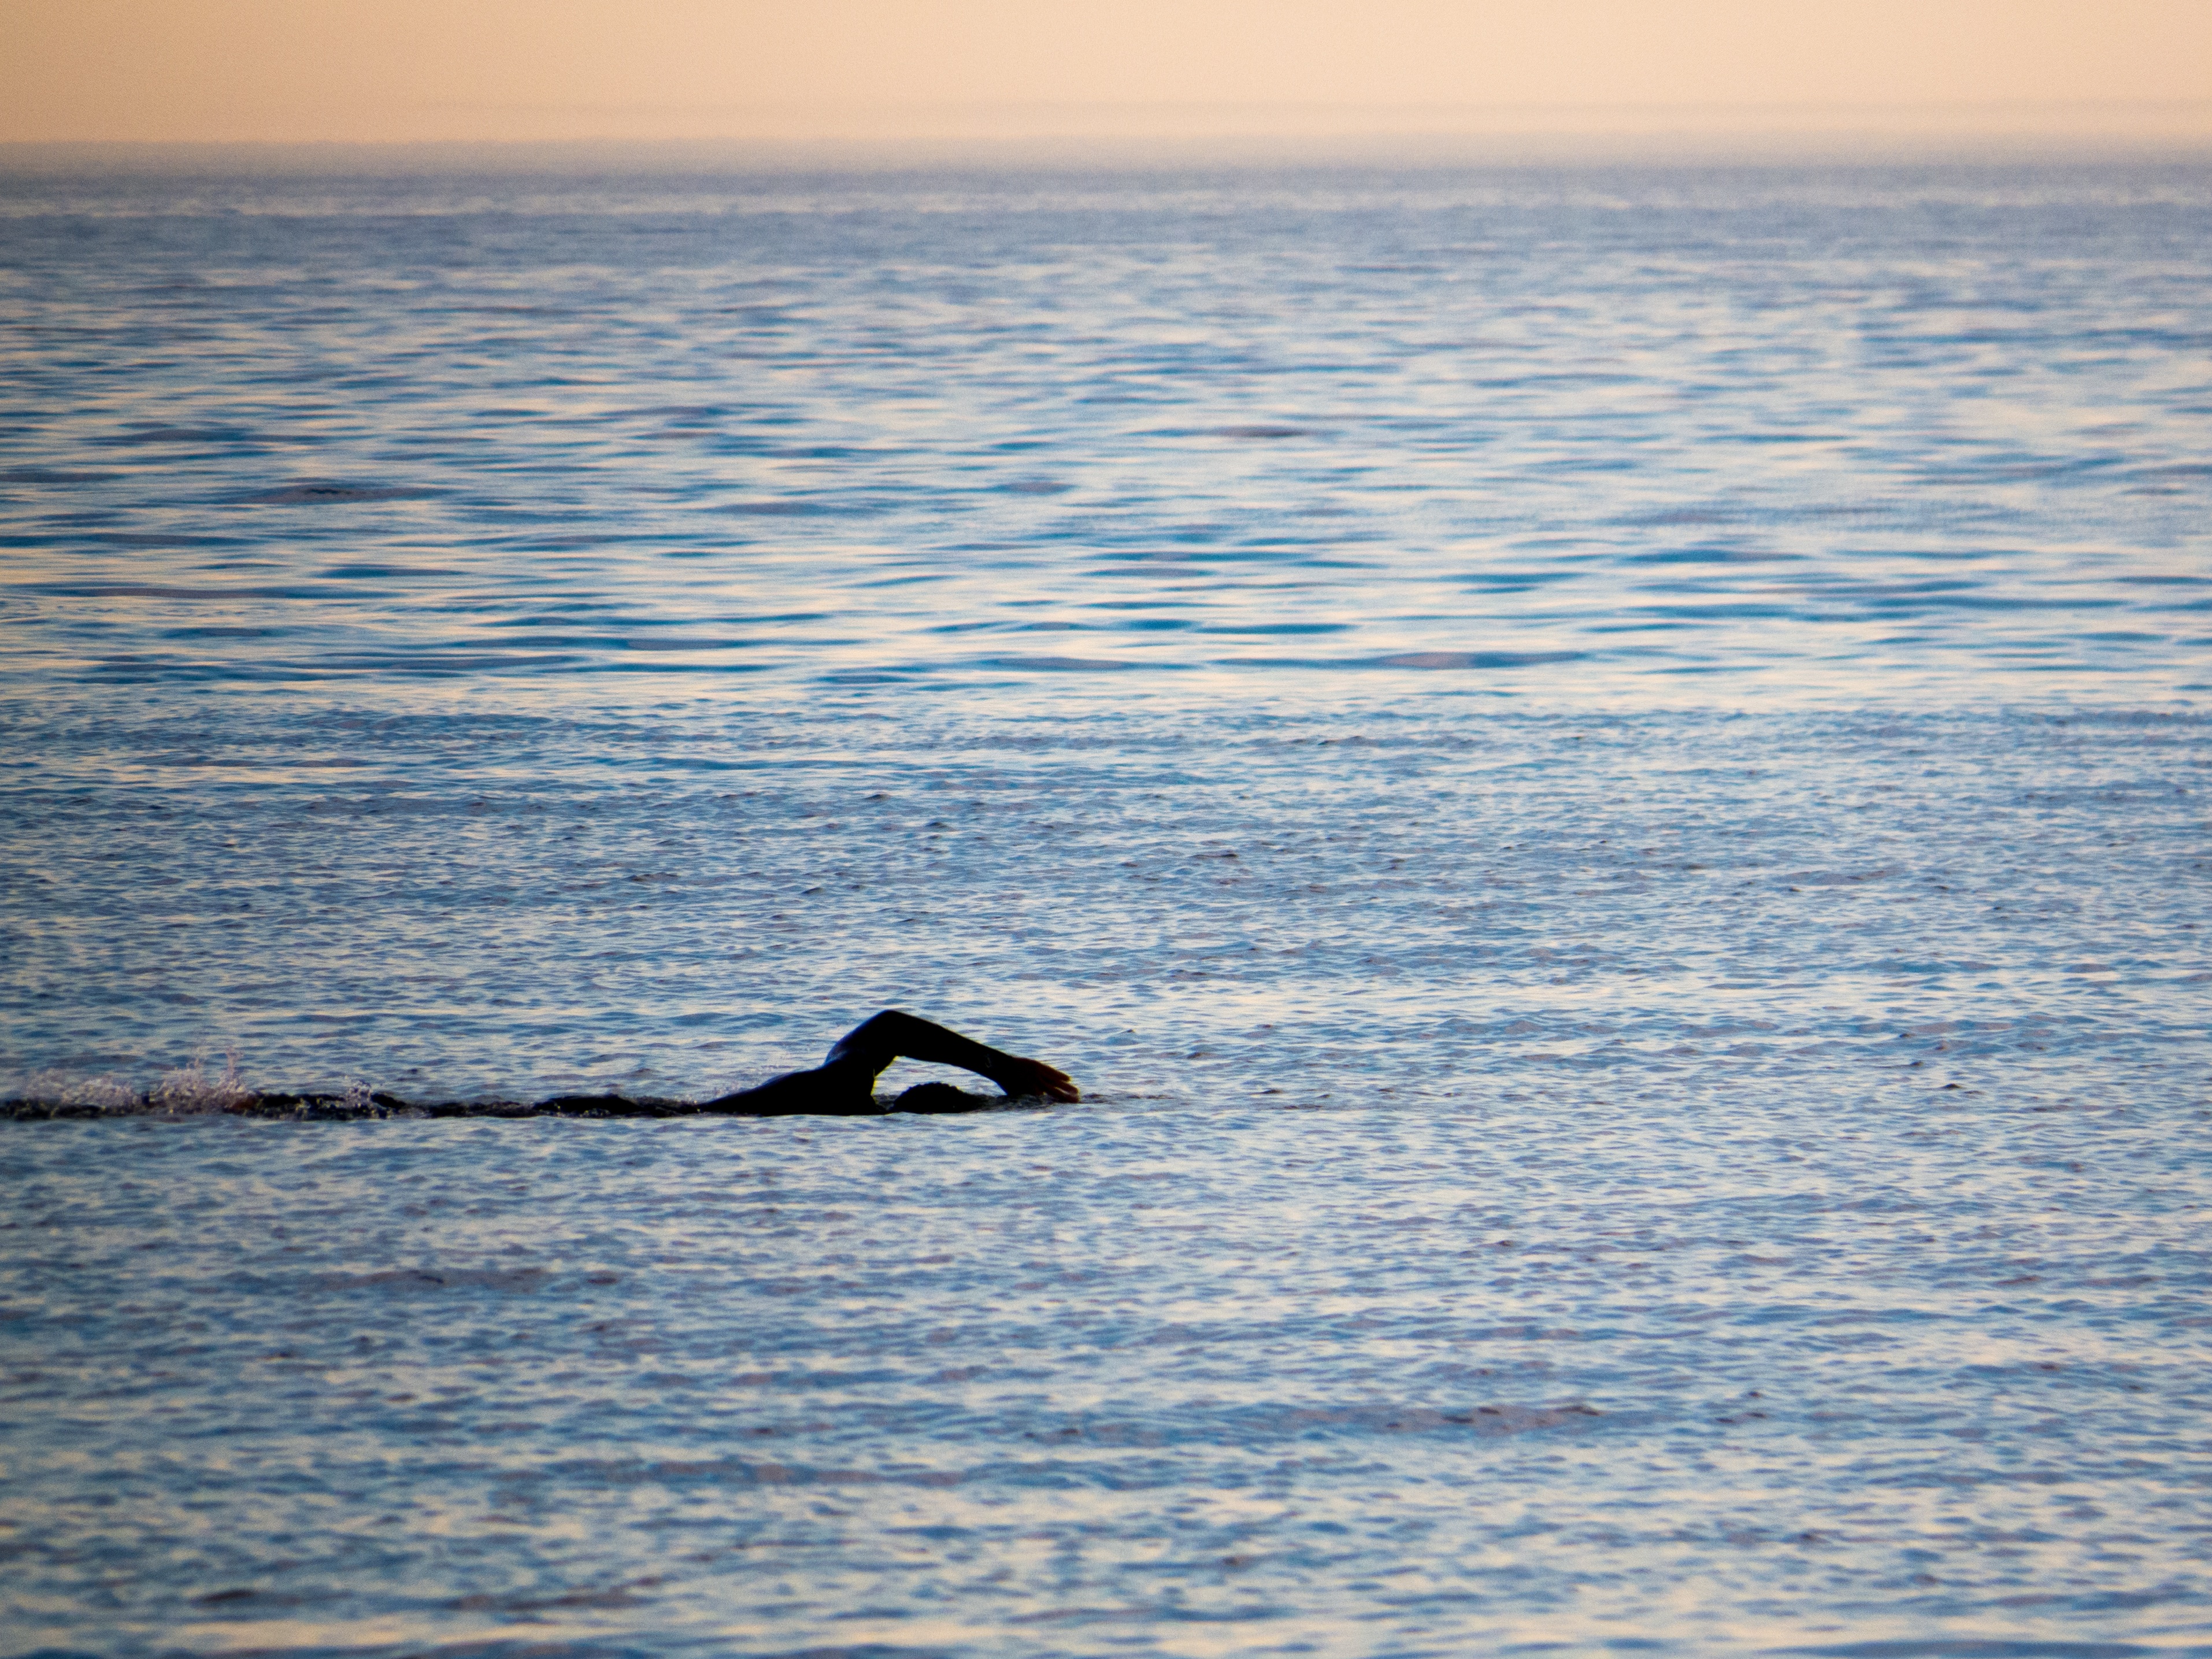
sea, coast, ocean, horizon, wave, mammal, arctic, whale, arctic ocean, marine mammal, wind wave, whales dolphins and porpoises